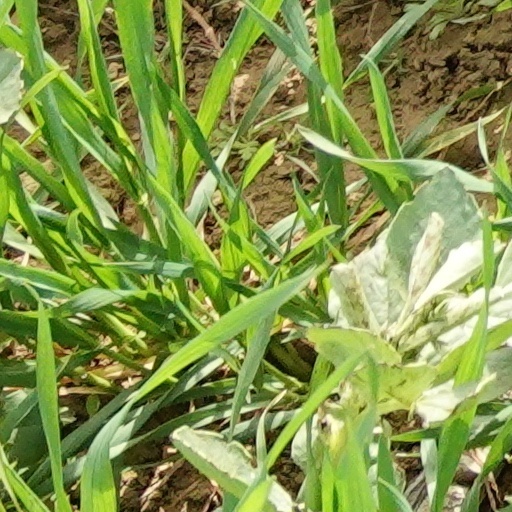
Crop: wheat